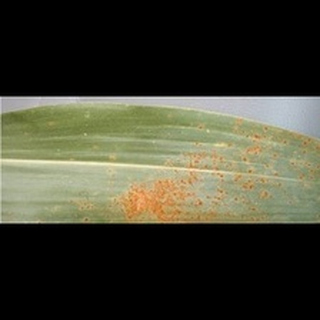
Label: corn_common_rust